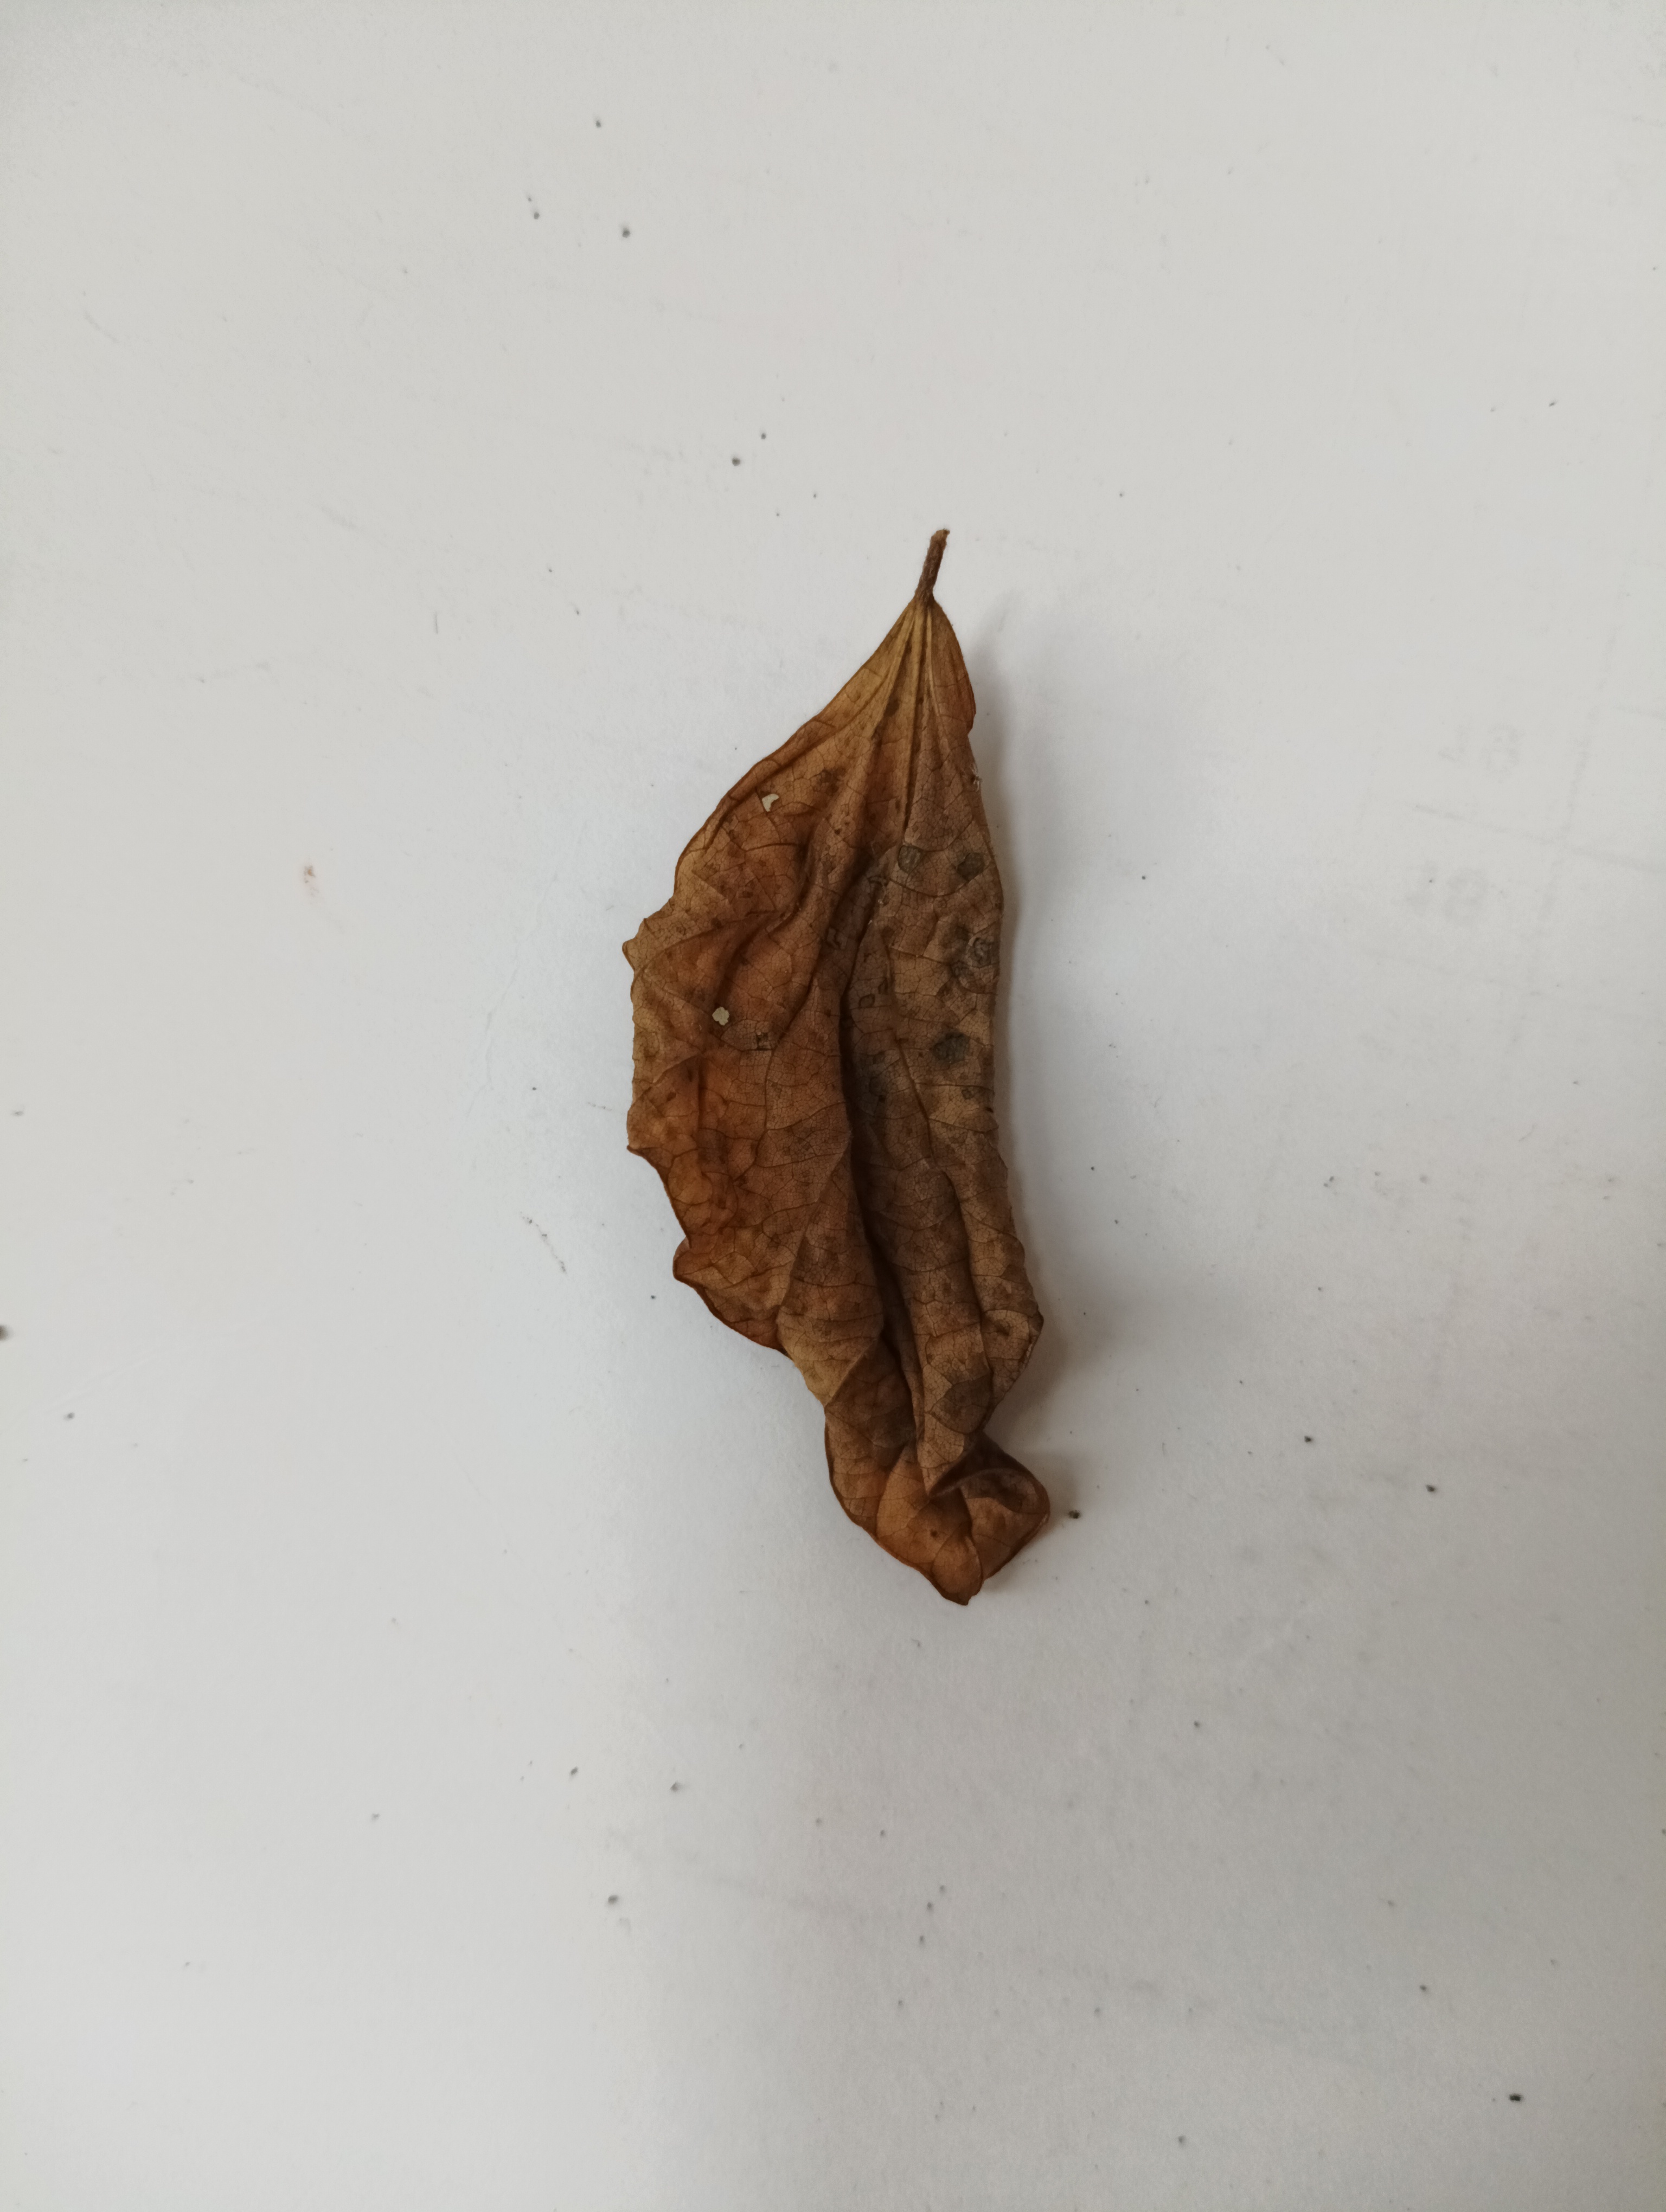
Label: Dry_leaf